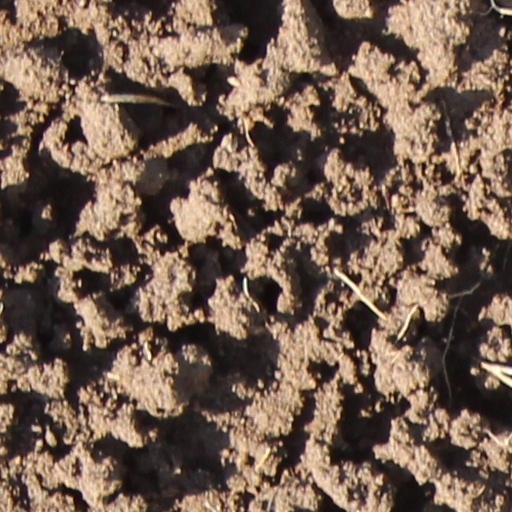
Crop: wheat